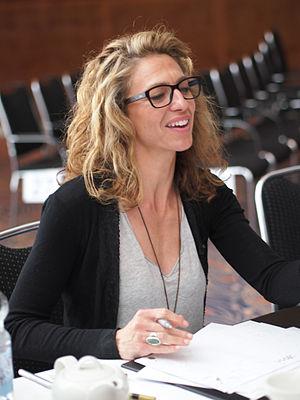
Claudia Black est une actrice australienne née le 11 octobre 1972 à Sydney.